Château de Saint-Félix-Lauragais

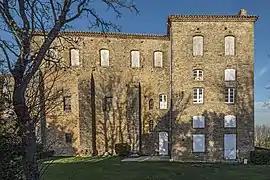
Château de Saint-Félix-Lauragais

The castle was originally constructed in the 11th century. The first Synod of the Cathar church, known as the Council of Saint-Félix was held there in 1167. In the 14th century, the castle was transformed into a country house by a brother of Pope John XXII. The complex includes buildings from the 13th to the 18th centuries.